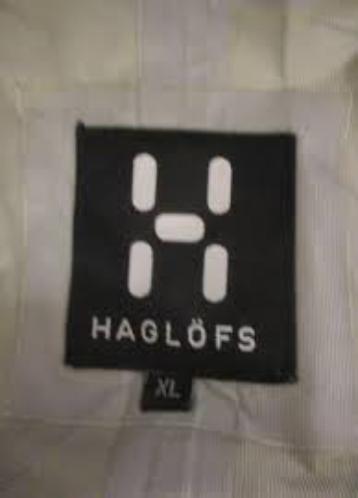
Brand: Haglofs
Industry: Clothes